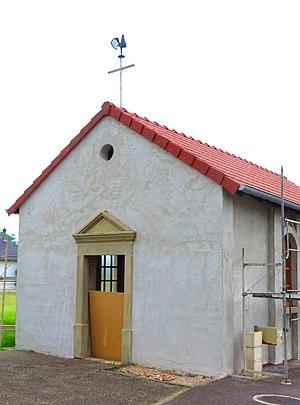
Hilsprich Castviller Chapelle Notre-Dame
Hilsprich est une commune française située dans le département de la Moselle et le bassin de vie de la Moselle-Est, en région Grand Est.
Castviller est une ancienne commune française du département de la Moselle, elle est rattachée à celle de Hilsprich depuis 1811.